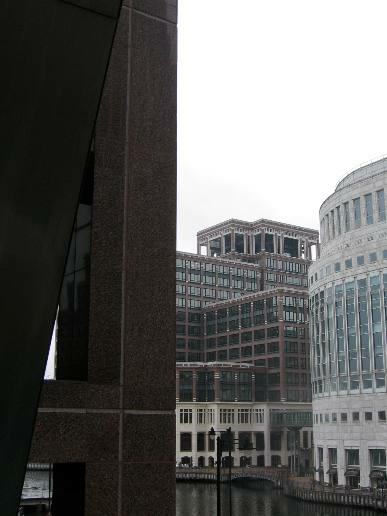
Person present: No